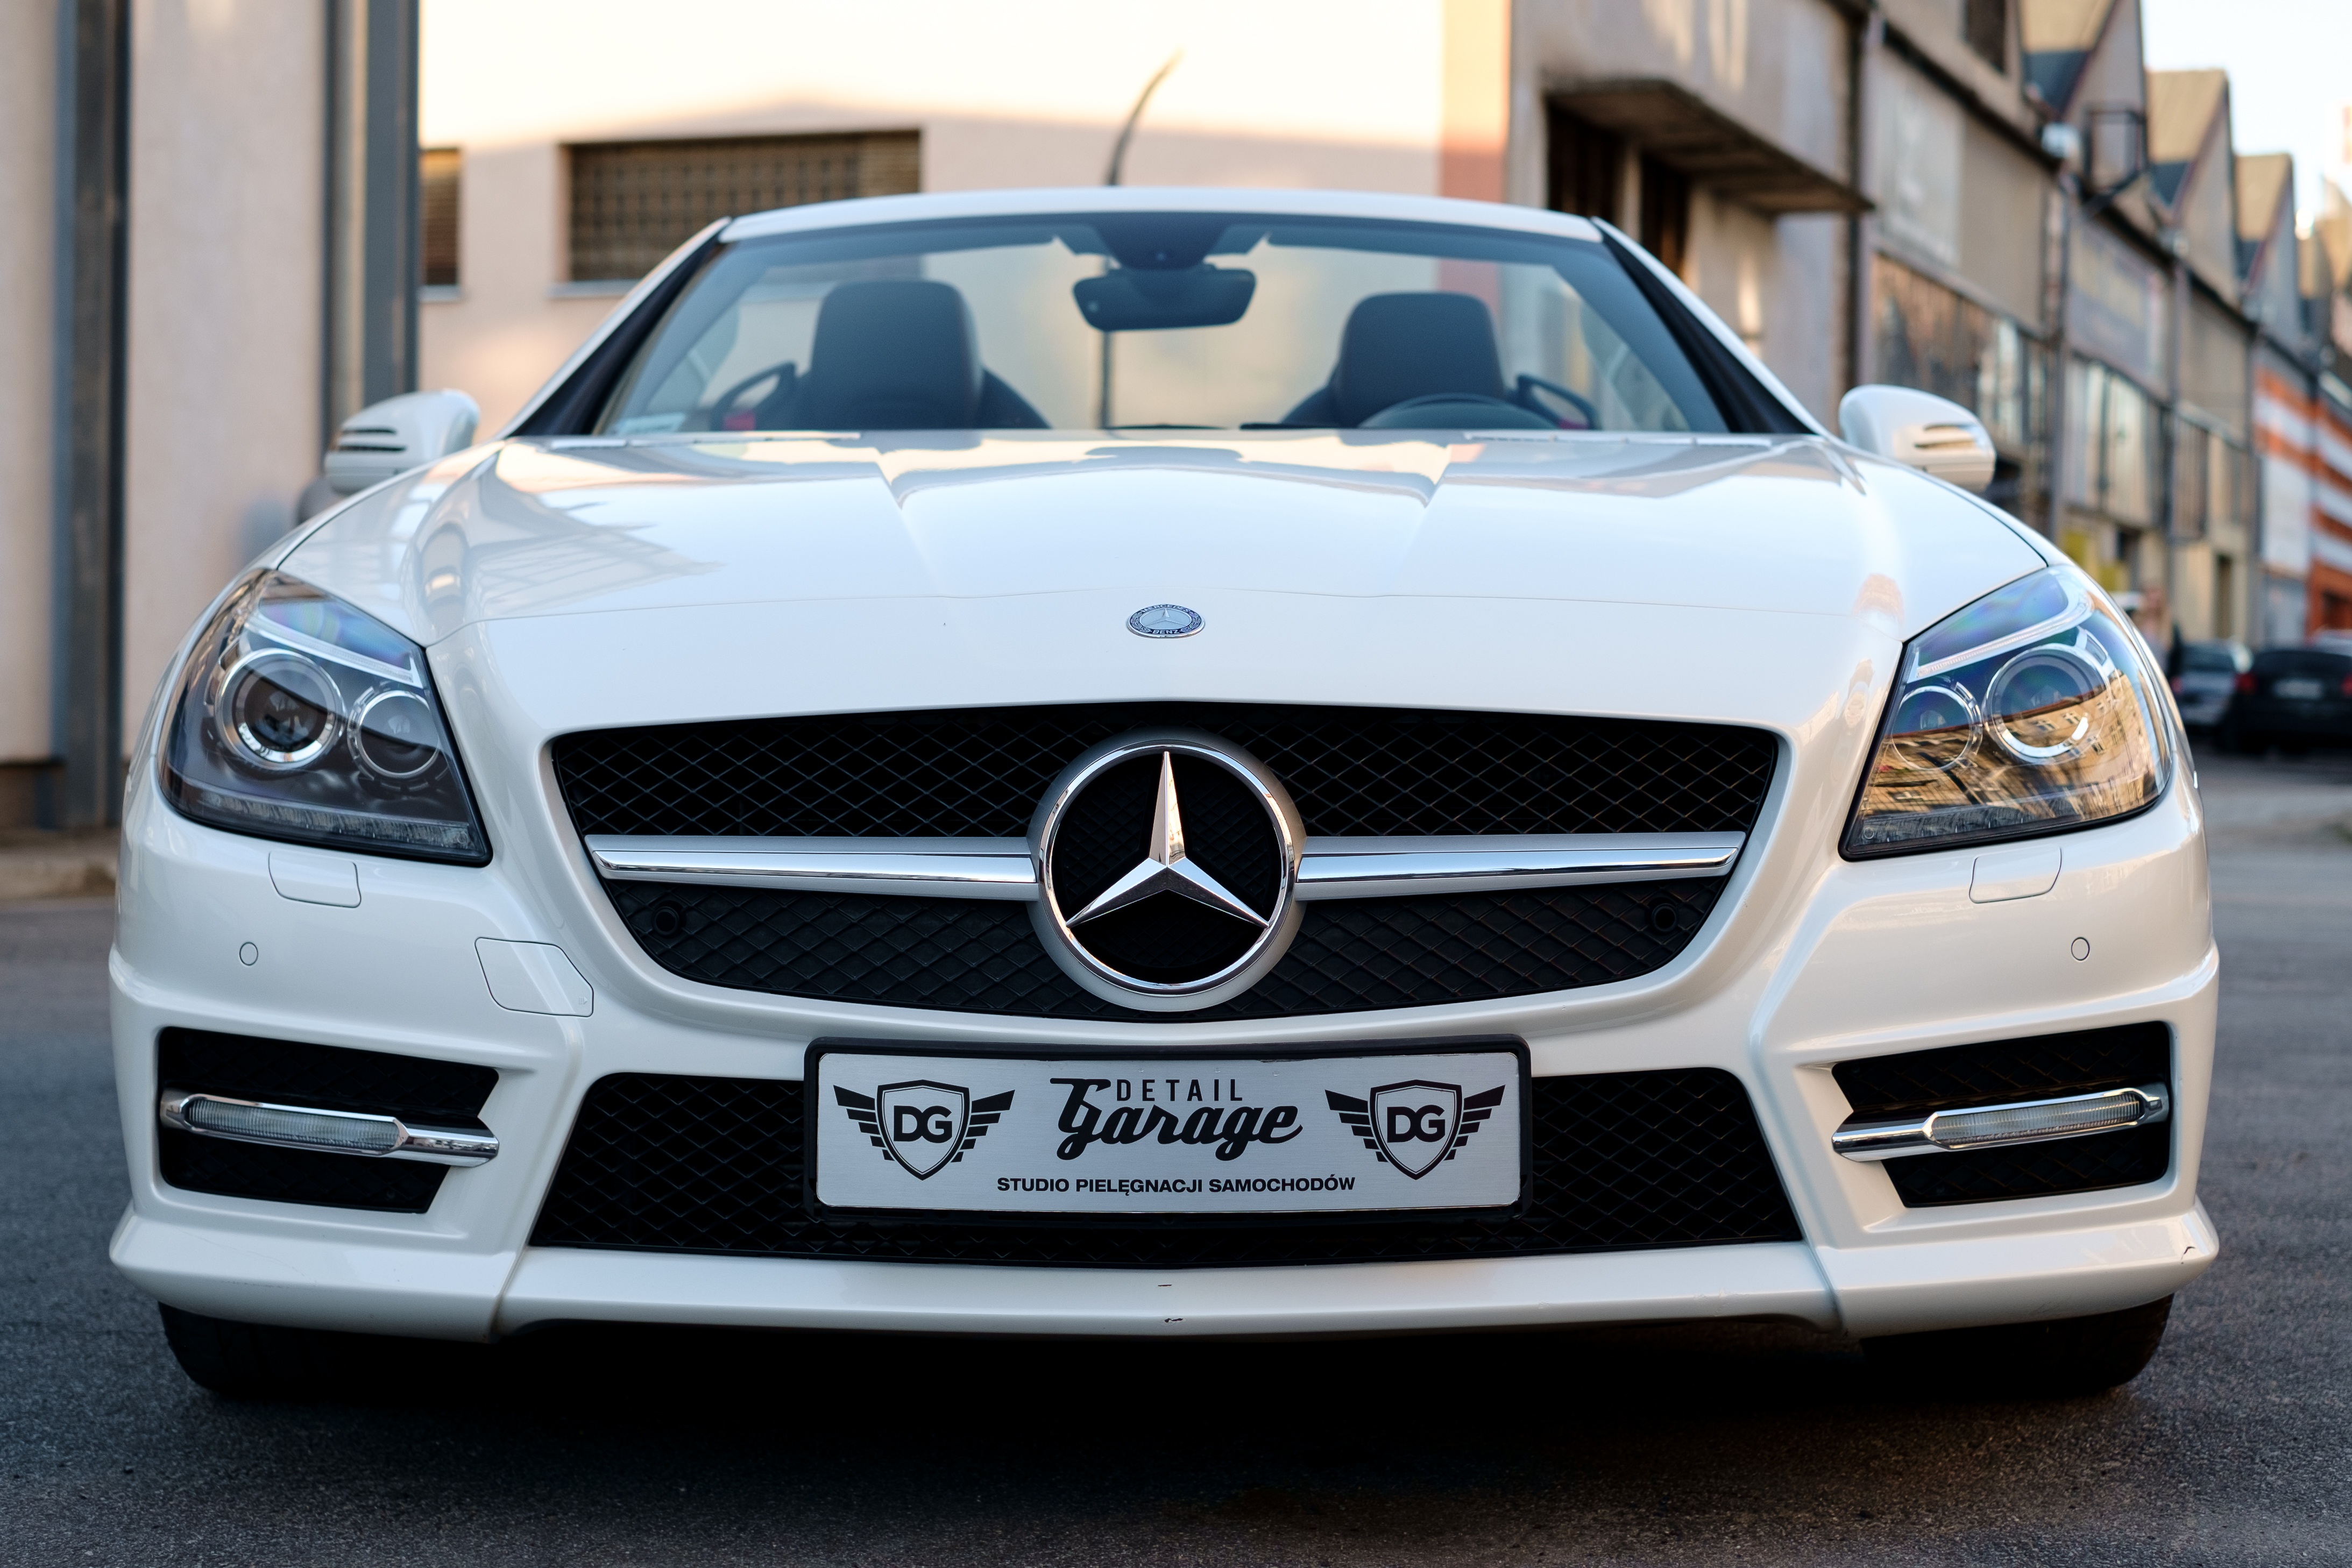
technology, white, sport, car, wheel, automobile, transportation, transport, vehicle, metal, auto, business, speed, modern, grille, automotive, sports car, bumper, luxury, design, display, motor, new, style, elegant, mercedes, cabrio, detailed, convertible, coupe, vechicle, carwash, mercedes benz, vehicles, mechanic, benz, slk, car detailing, land vehicle, car care, mercedes benz sls amg, automobile make, automotive exterior, automotive design, luxury vehicle, performance car, mercedes benz slk class, auto detailing, detailing, chemical guys, paint correction, clean car, paint protection, mobile detailing, detailing world, detailer, exotic cars